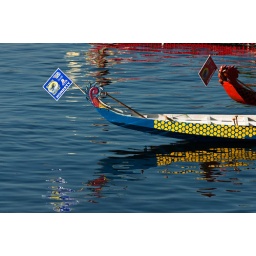
Dragon boats and their reflection in the water of Lake Woodlands